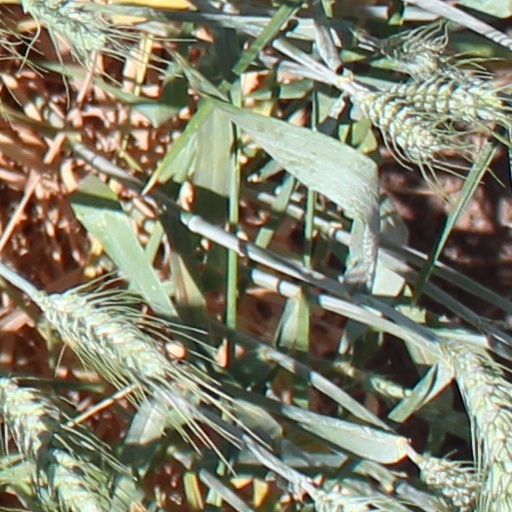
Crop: wheat